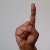
The image shows a hand gesture representing the letter 'D' in Indian Sign Language.